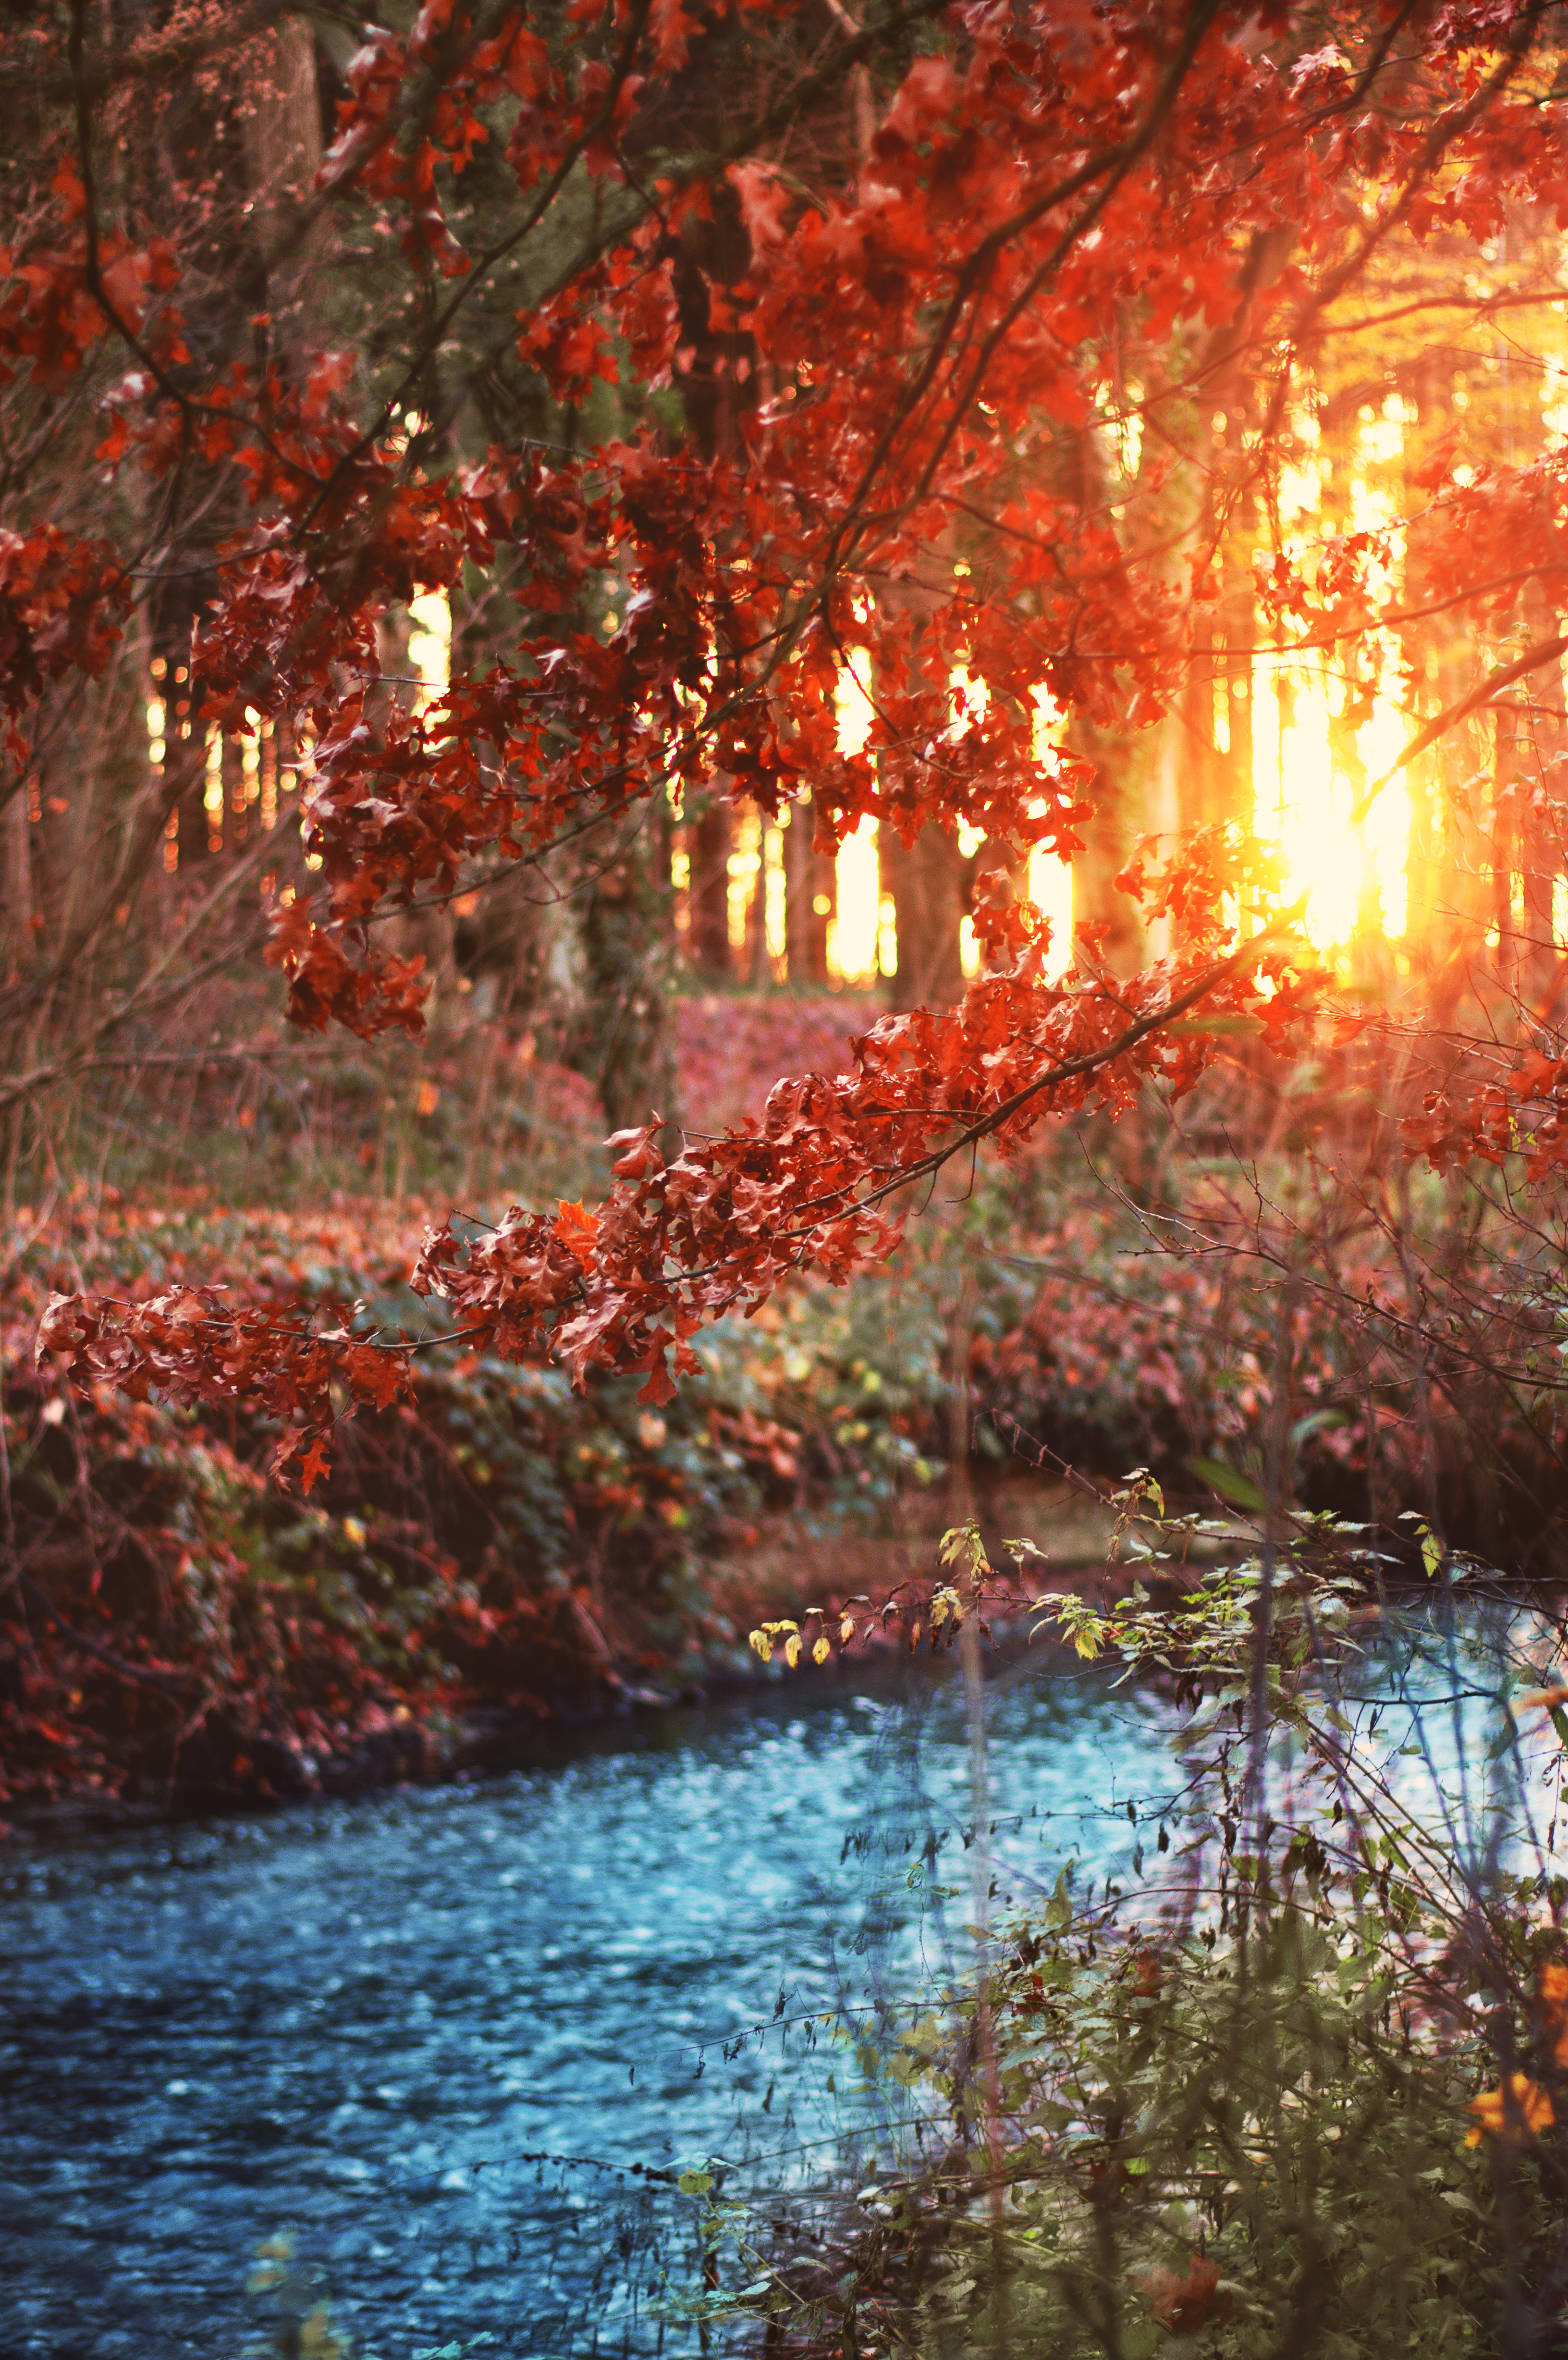
forest, creek, bushes, sun, sunrays, evening mood, water, glow, illuminated, grasses, banks, river, branches, autumn, autumn mood, trees, foliage, undergrowth, light mood, background image, atmosphere, reflection, nature, leaf, tree, branch, sunlight, deciduous, evening, computer wallpaper, landscape, spring, bank, watercourse